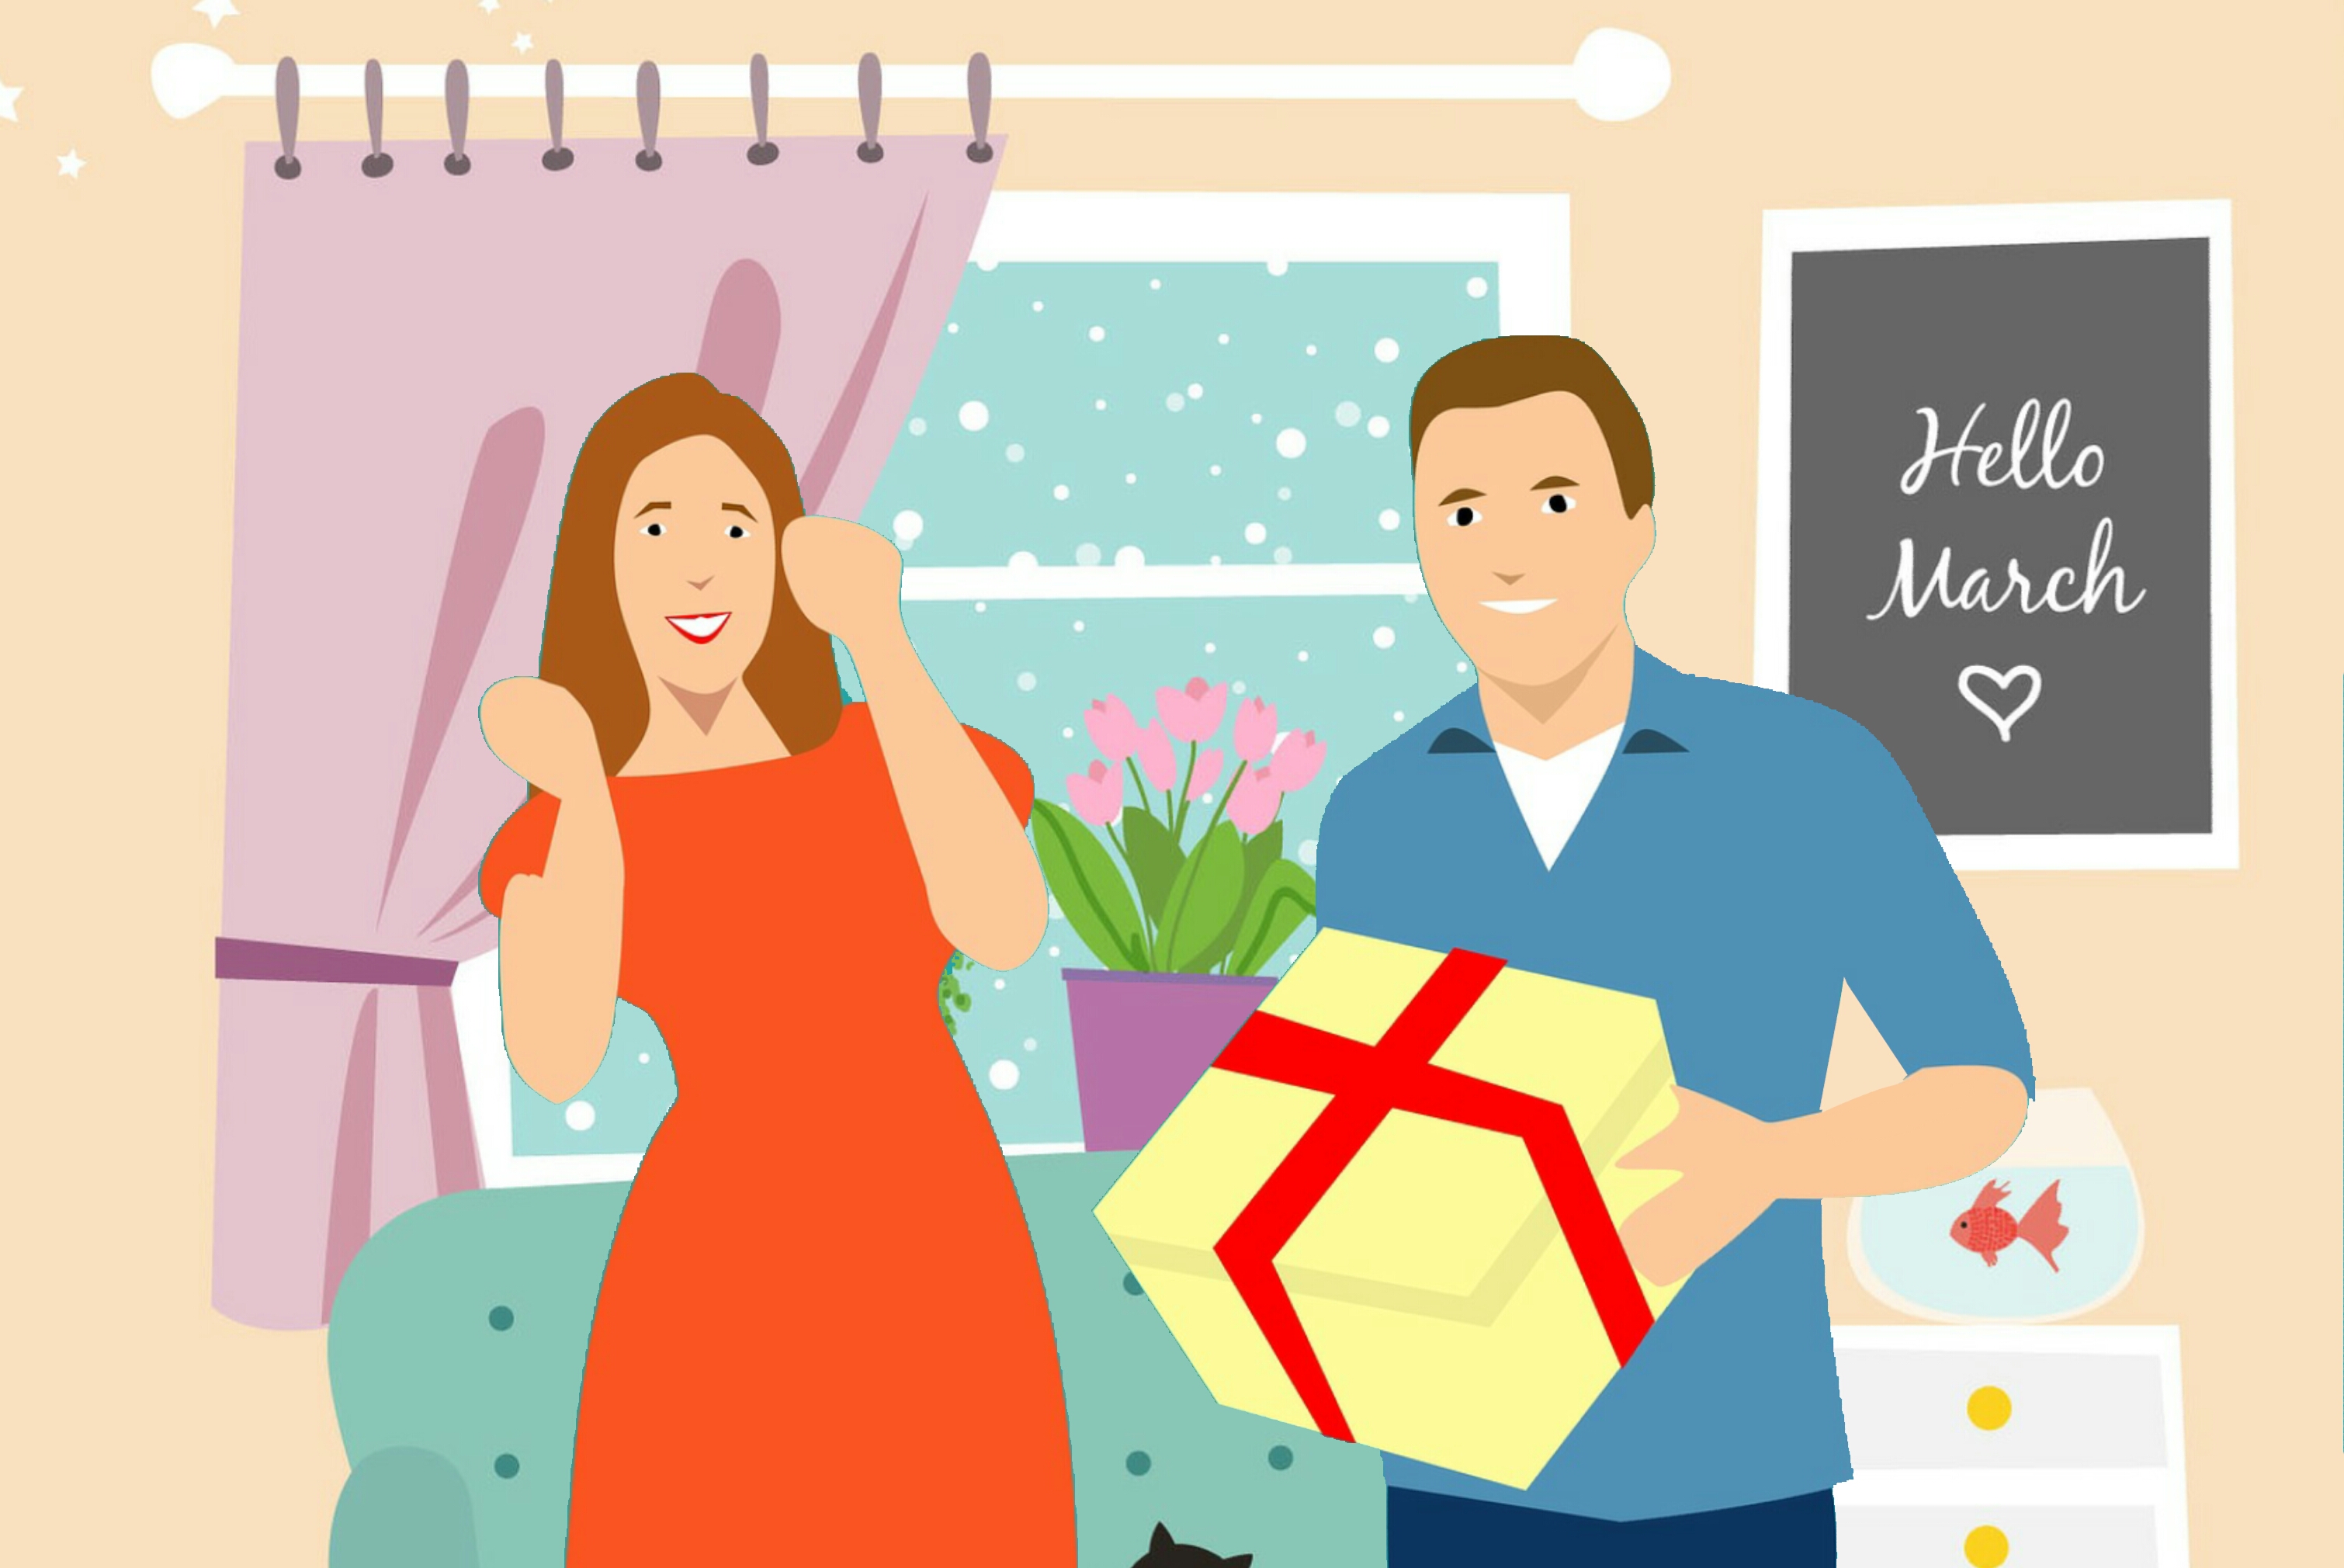
gift, giving, man, person, people, present, wife, male, woman, female, love, cute, christmas, celebration, occasional, couple, birthday, husband, lover, party, home, window, object, romantic, text, human behavior, friendship, cartoon, conversation, girl, communication, smile, illustration, child, design, interaction, art, happiness, joint, product, clip art, font, play, material, graphics, graphic design